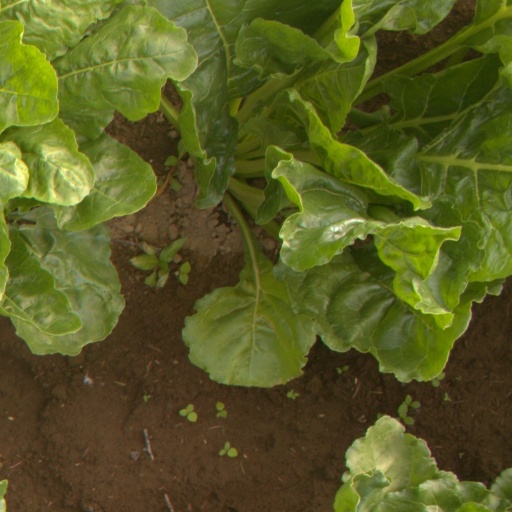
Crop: sugar beet